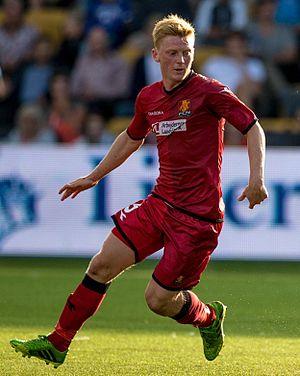
Anders Bleg Christiansen, né le 8 juin 1990 à Copenhague, est un footballeur international danois qui évolue au poste de milieu de terrain au Malmö FF.